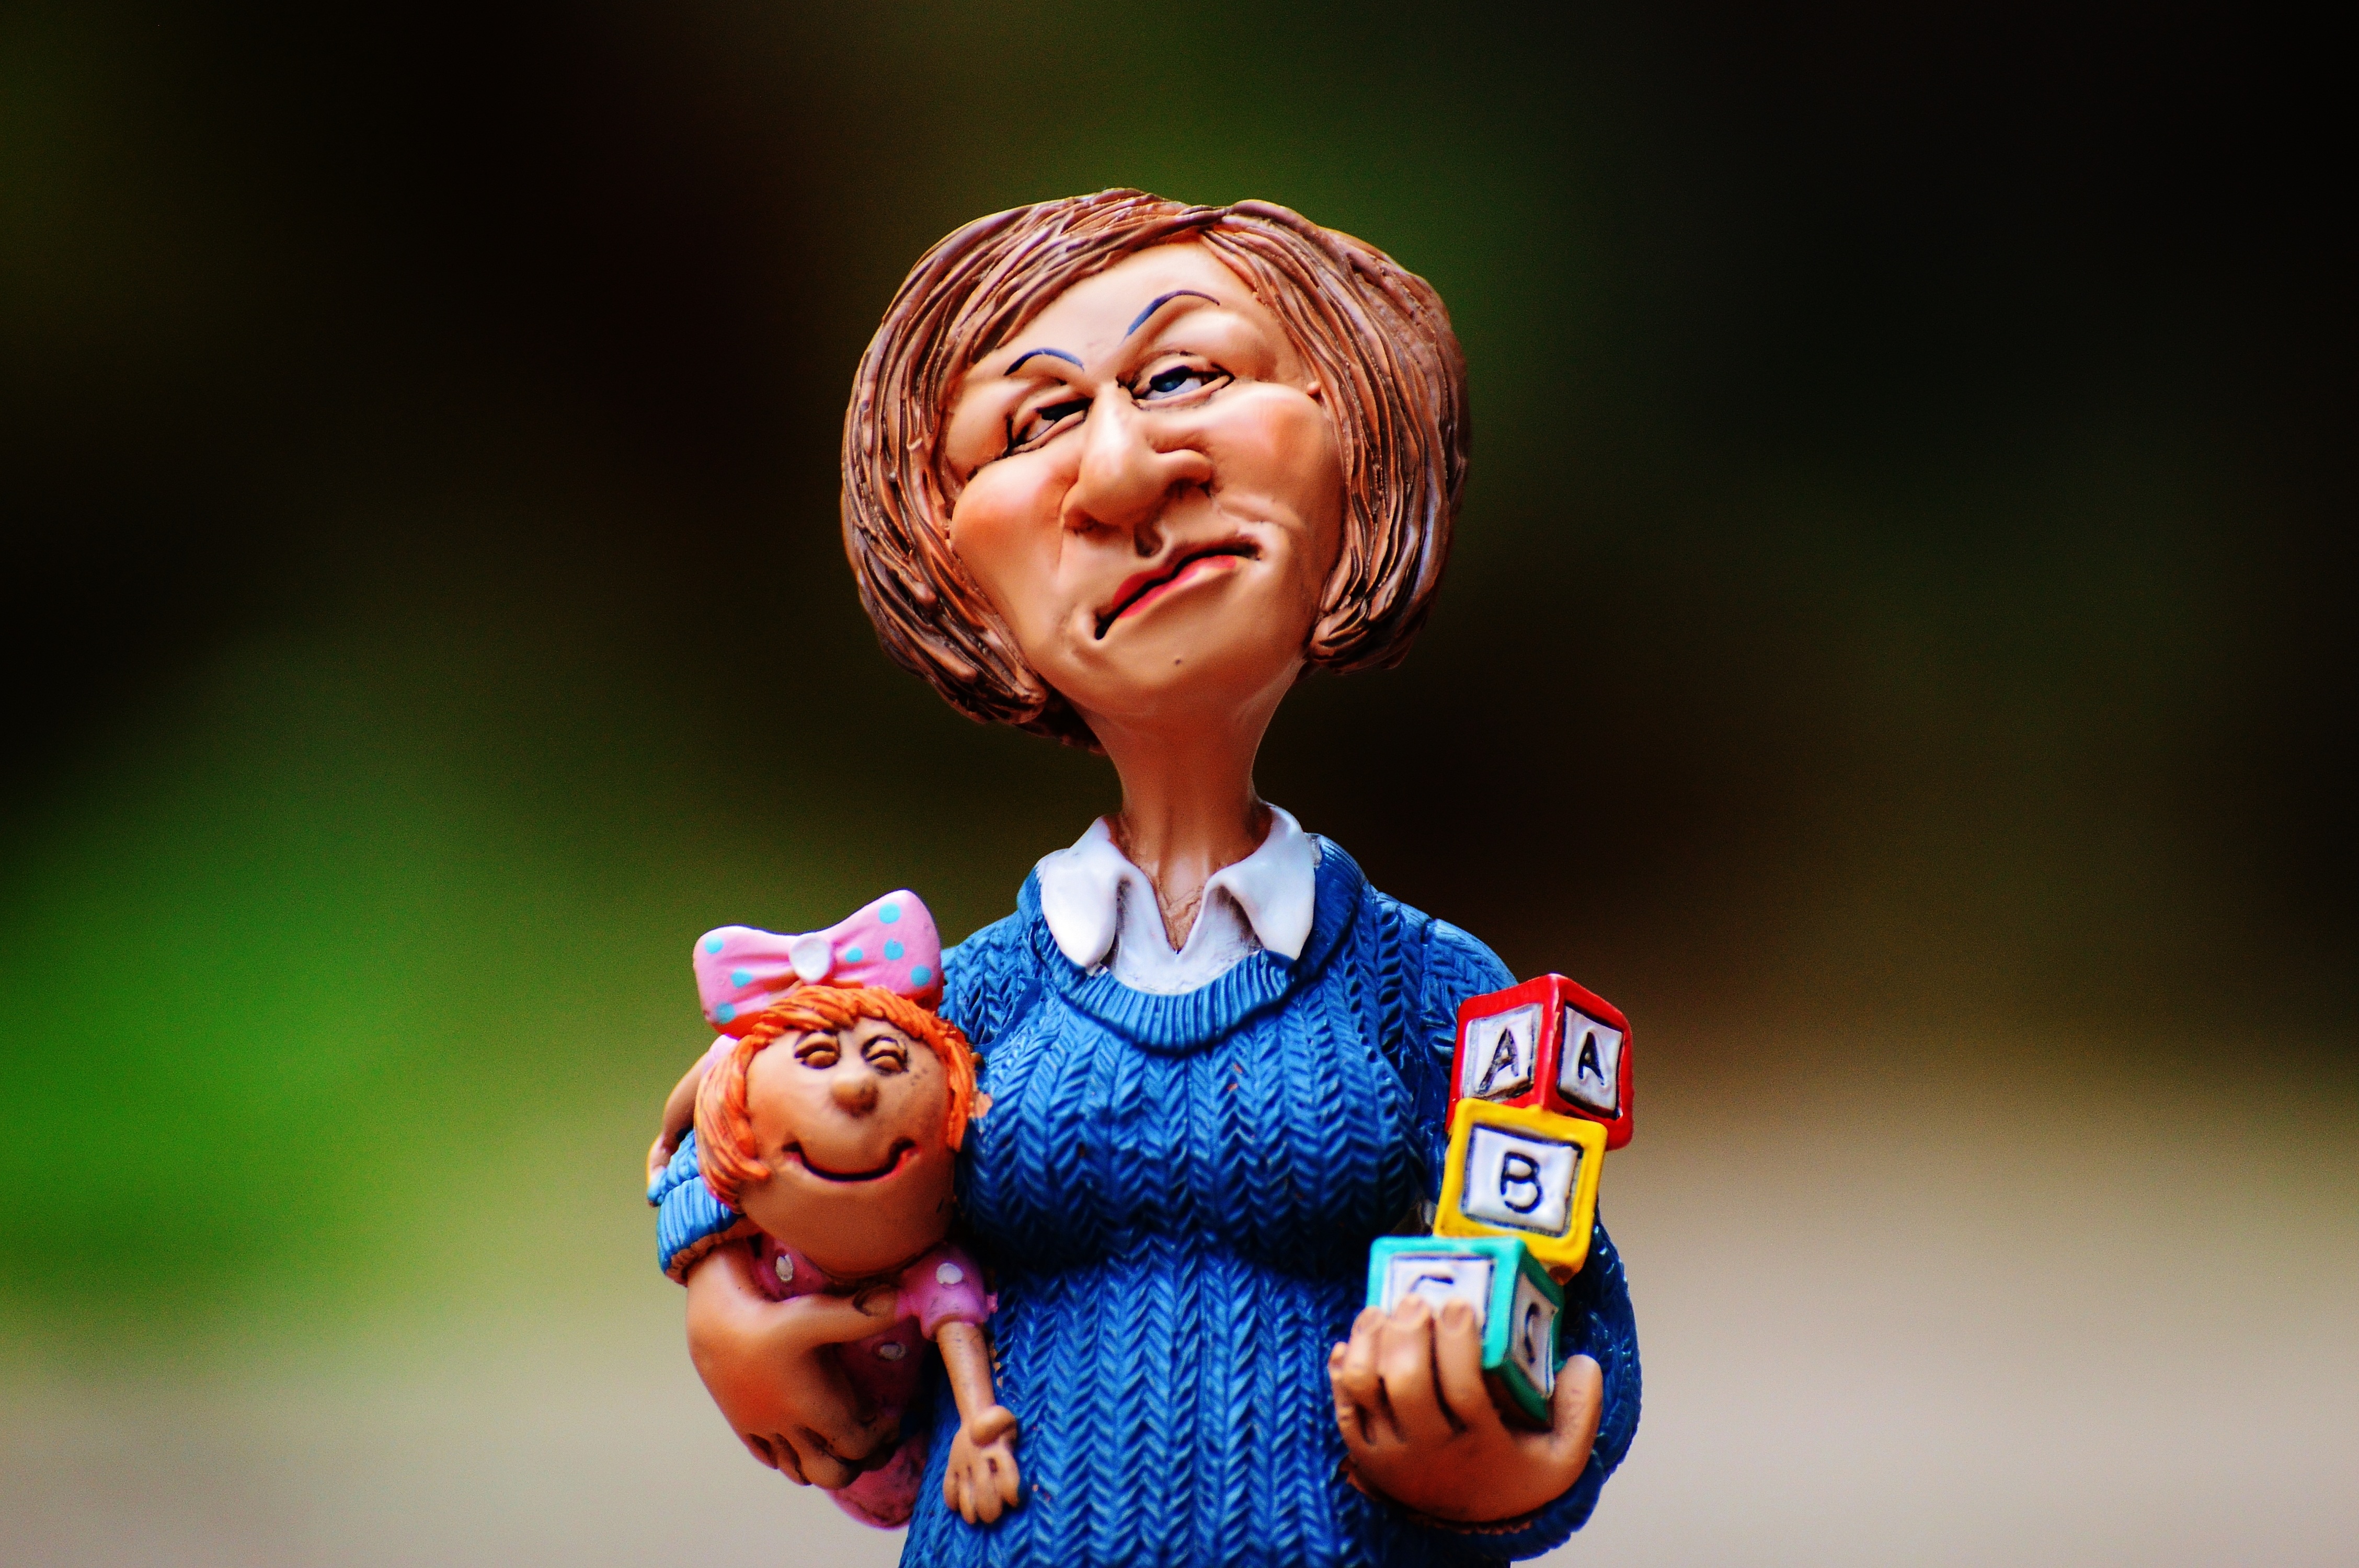
photography, play, cute, child, toy, children, fun, funny, kindergarten, screenshot, building blocks, nanny, baby sitter, children educator, kindergarten teacher